French Third Republic

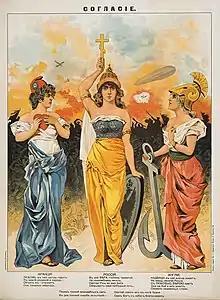
Marianne (left), Mother Russia (centre) and Britannia (right) personifying the Triple Entente as opposed to the Triple Alliance

In December 1905, the government of Maurice Rouvier introduced the French law on the separation of Church and State. This law was heavily supported by Combes, who had been strictly enforcing the 1901 voluntary association law and the 1904 law on religious congregations' freedom of teaching. On 10 February 1905, the Chamber declared that "the attitude of the Vatican" had rendered the separation of Church and State inevitable and the law of the separation of church and state was passed in December 1905. The Church was badly hurt and lost half its priests. In the long run, however, it gained autonomy; ever after, the State no longer had a voice in choosing bishops, thus Gallicanism was dead.